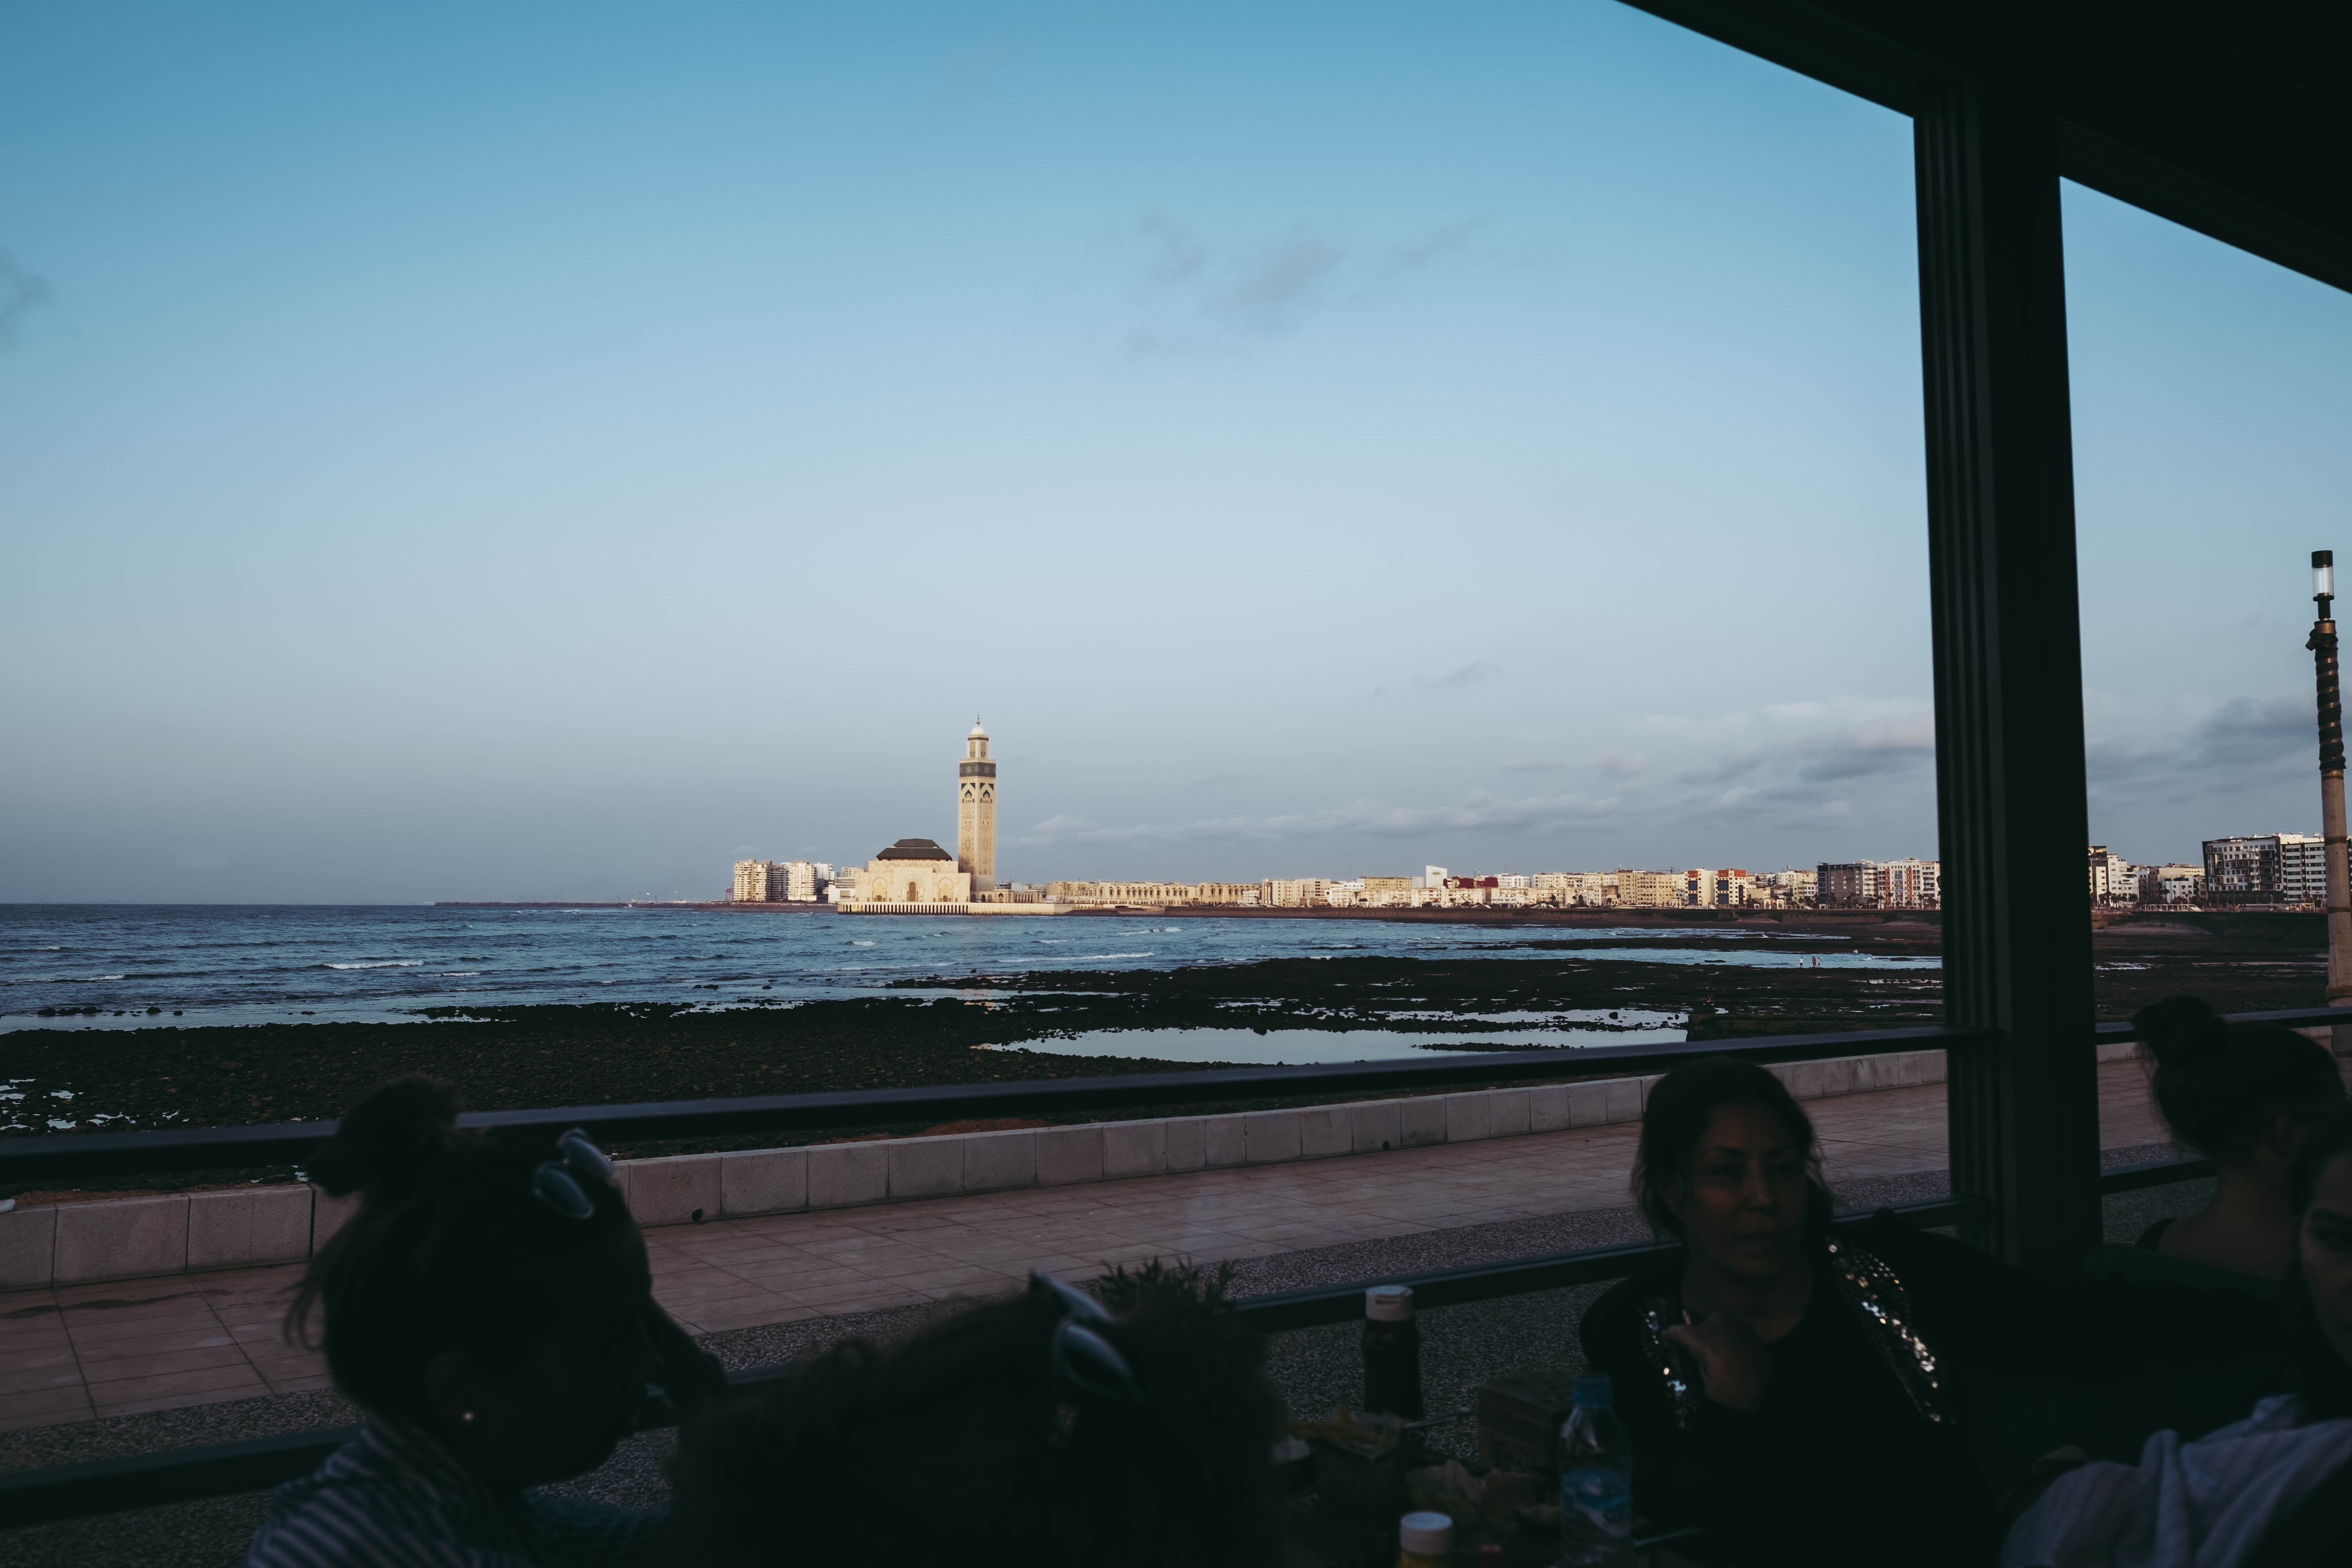
sky, sea, ocean, horizon, tower, coast, beach, vacation, tourism, architecture, evening, city, cloud, pier